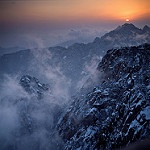
Label: mountain